John Ward Studebaker

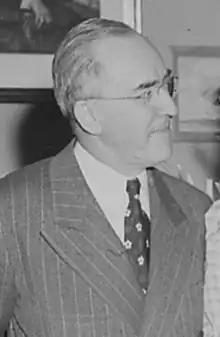
Studebaker in 1947

John Ward Studebaker (June 10, 1887 – July 26, 1989) served as U.S. Commissioner of Education from 1934 to 1948. He was also Chairman of the U.S. Radio Education Committee. His was the third-longest tenure of any education commissioner (after William Torrey Harris who served 1889-1906 and John Eaton who served 1870-86), and he devoted much of his time to children's literacy and arithmetic.